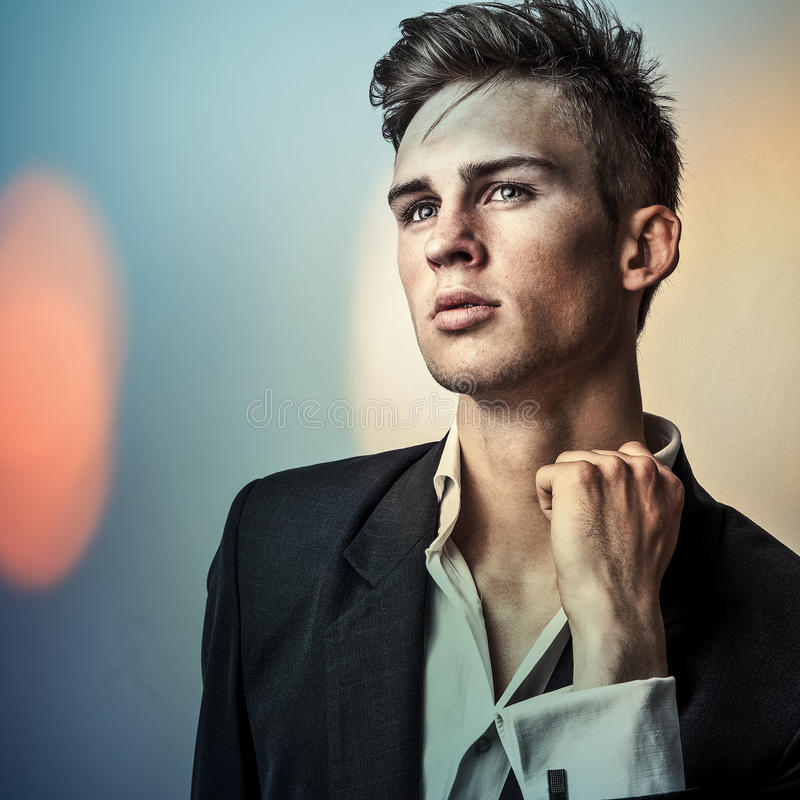
Label: Colored